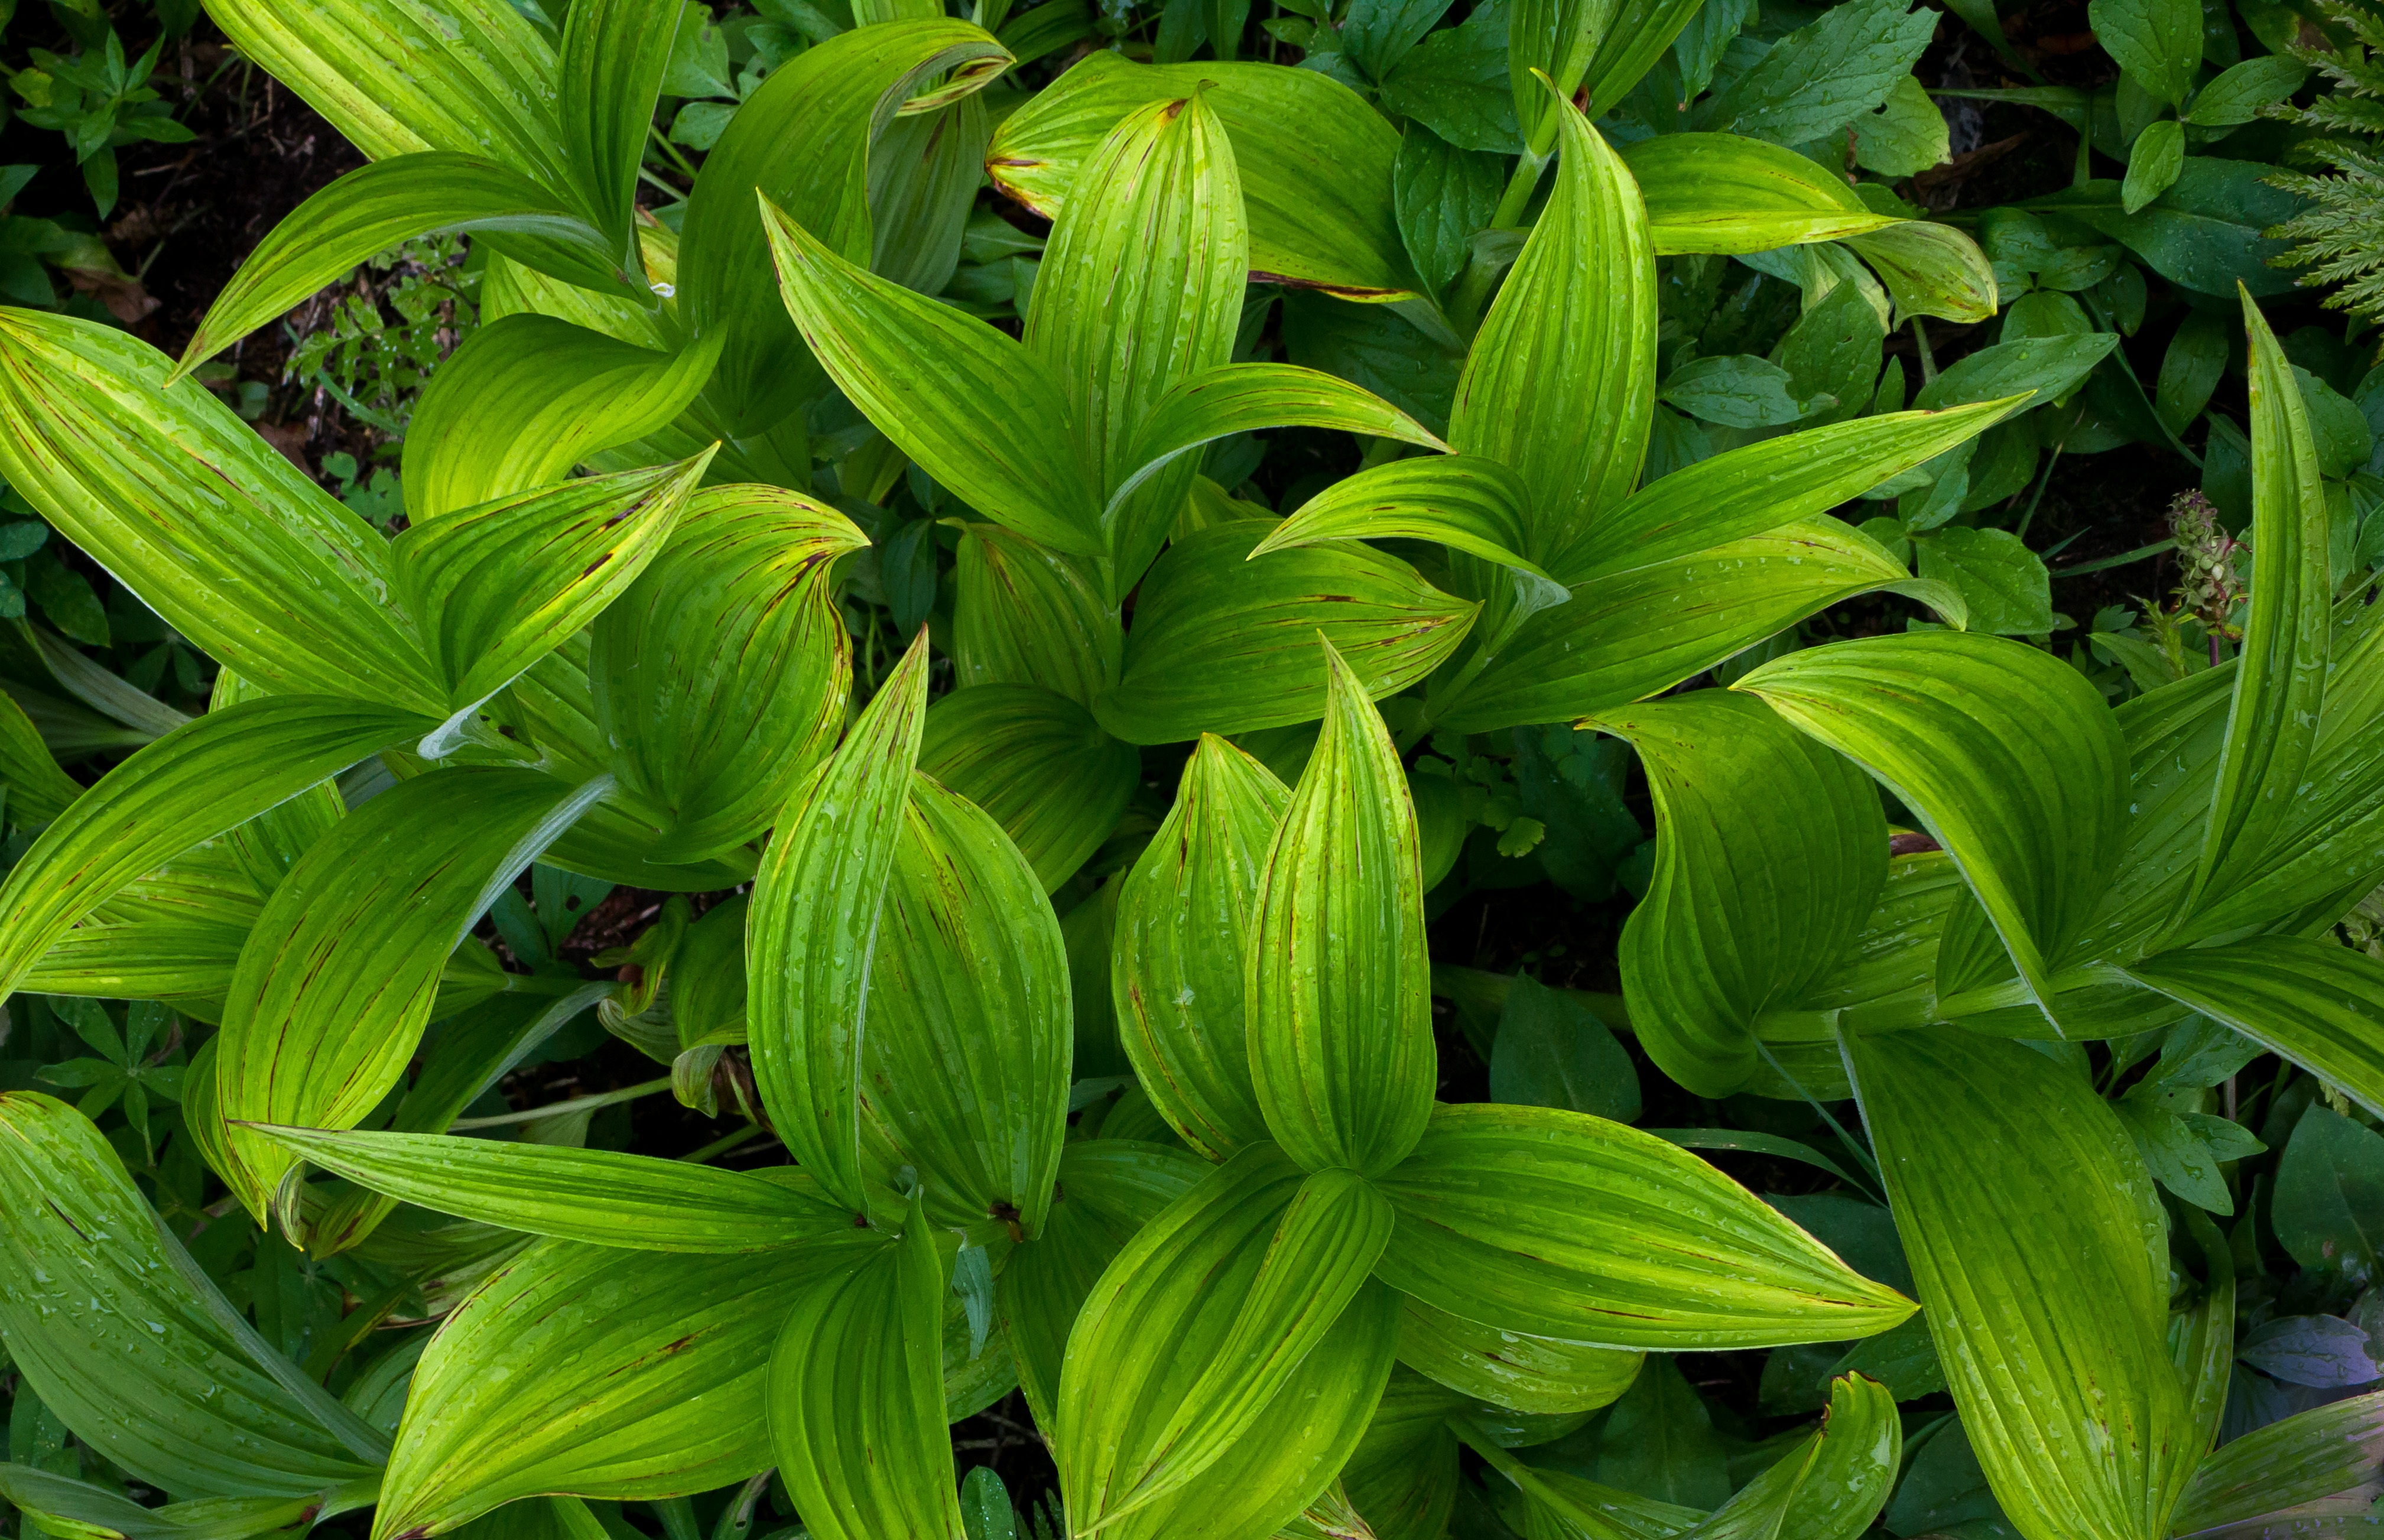
plant, leaf, flower, wild, food, green, herb, produce, vegetable, botany, flora, basil, plants, leaves, shrub, shrubs, grasses, flowering plant, land plant, arrowroot family, idaho peak